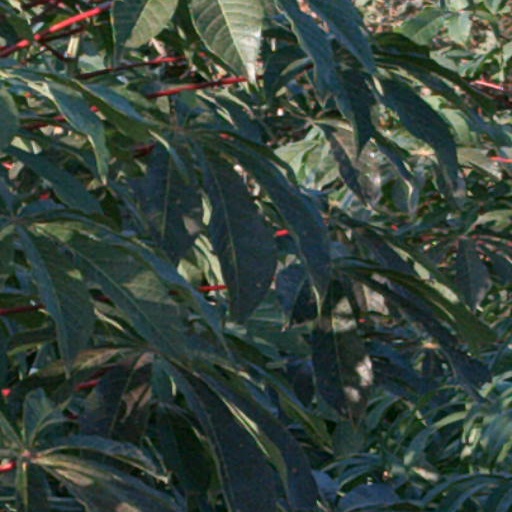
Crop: cassava